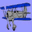
Label: airplane